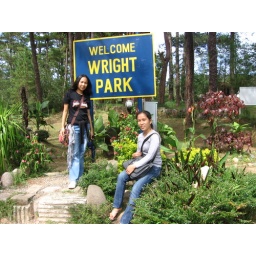
Passing by The Wright Park before going to the Mansion. We didn't ride the Ponies and the pink colored horses though.